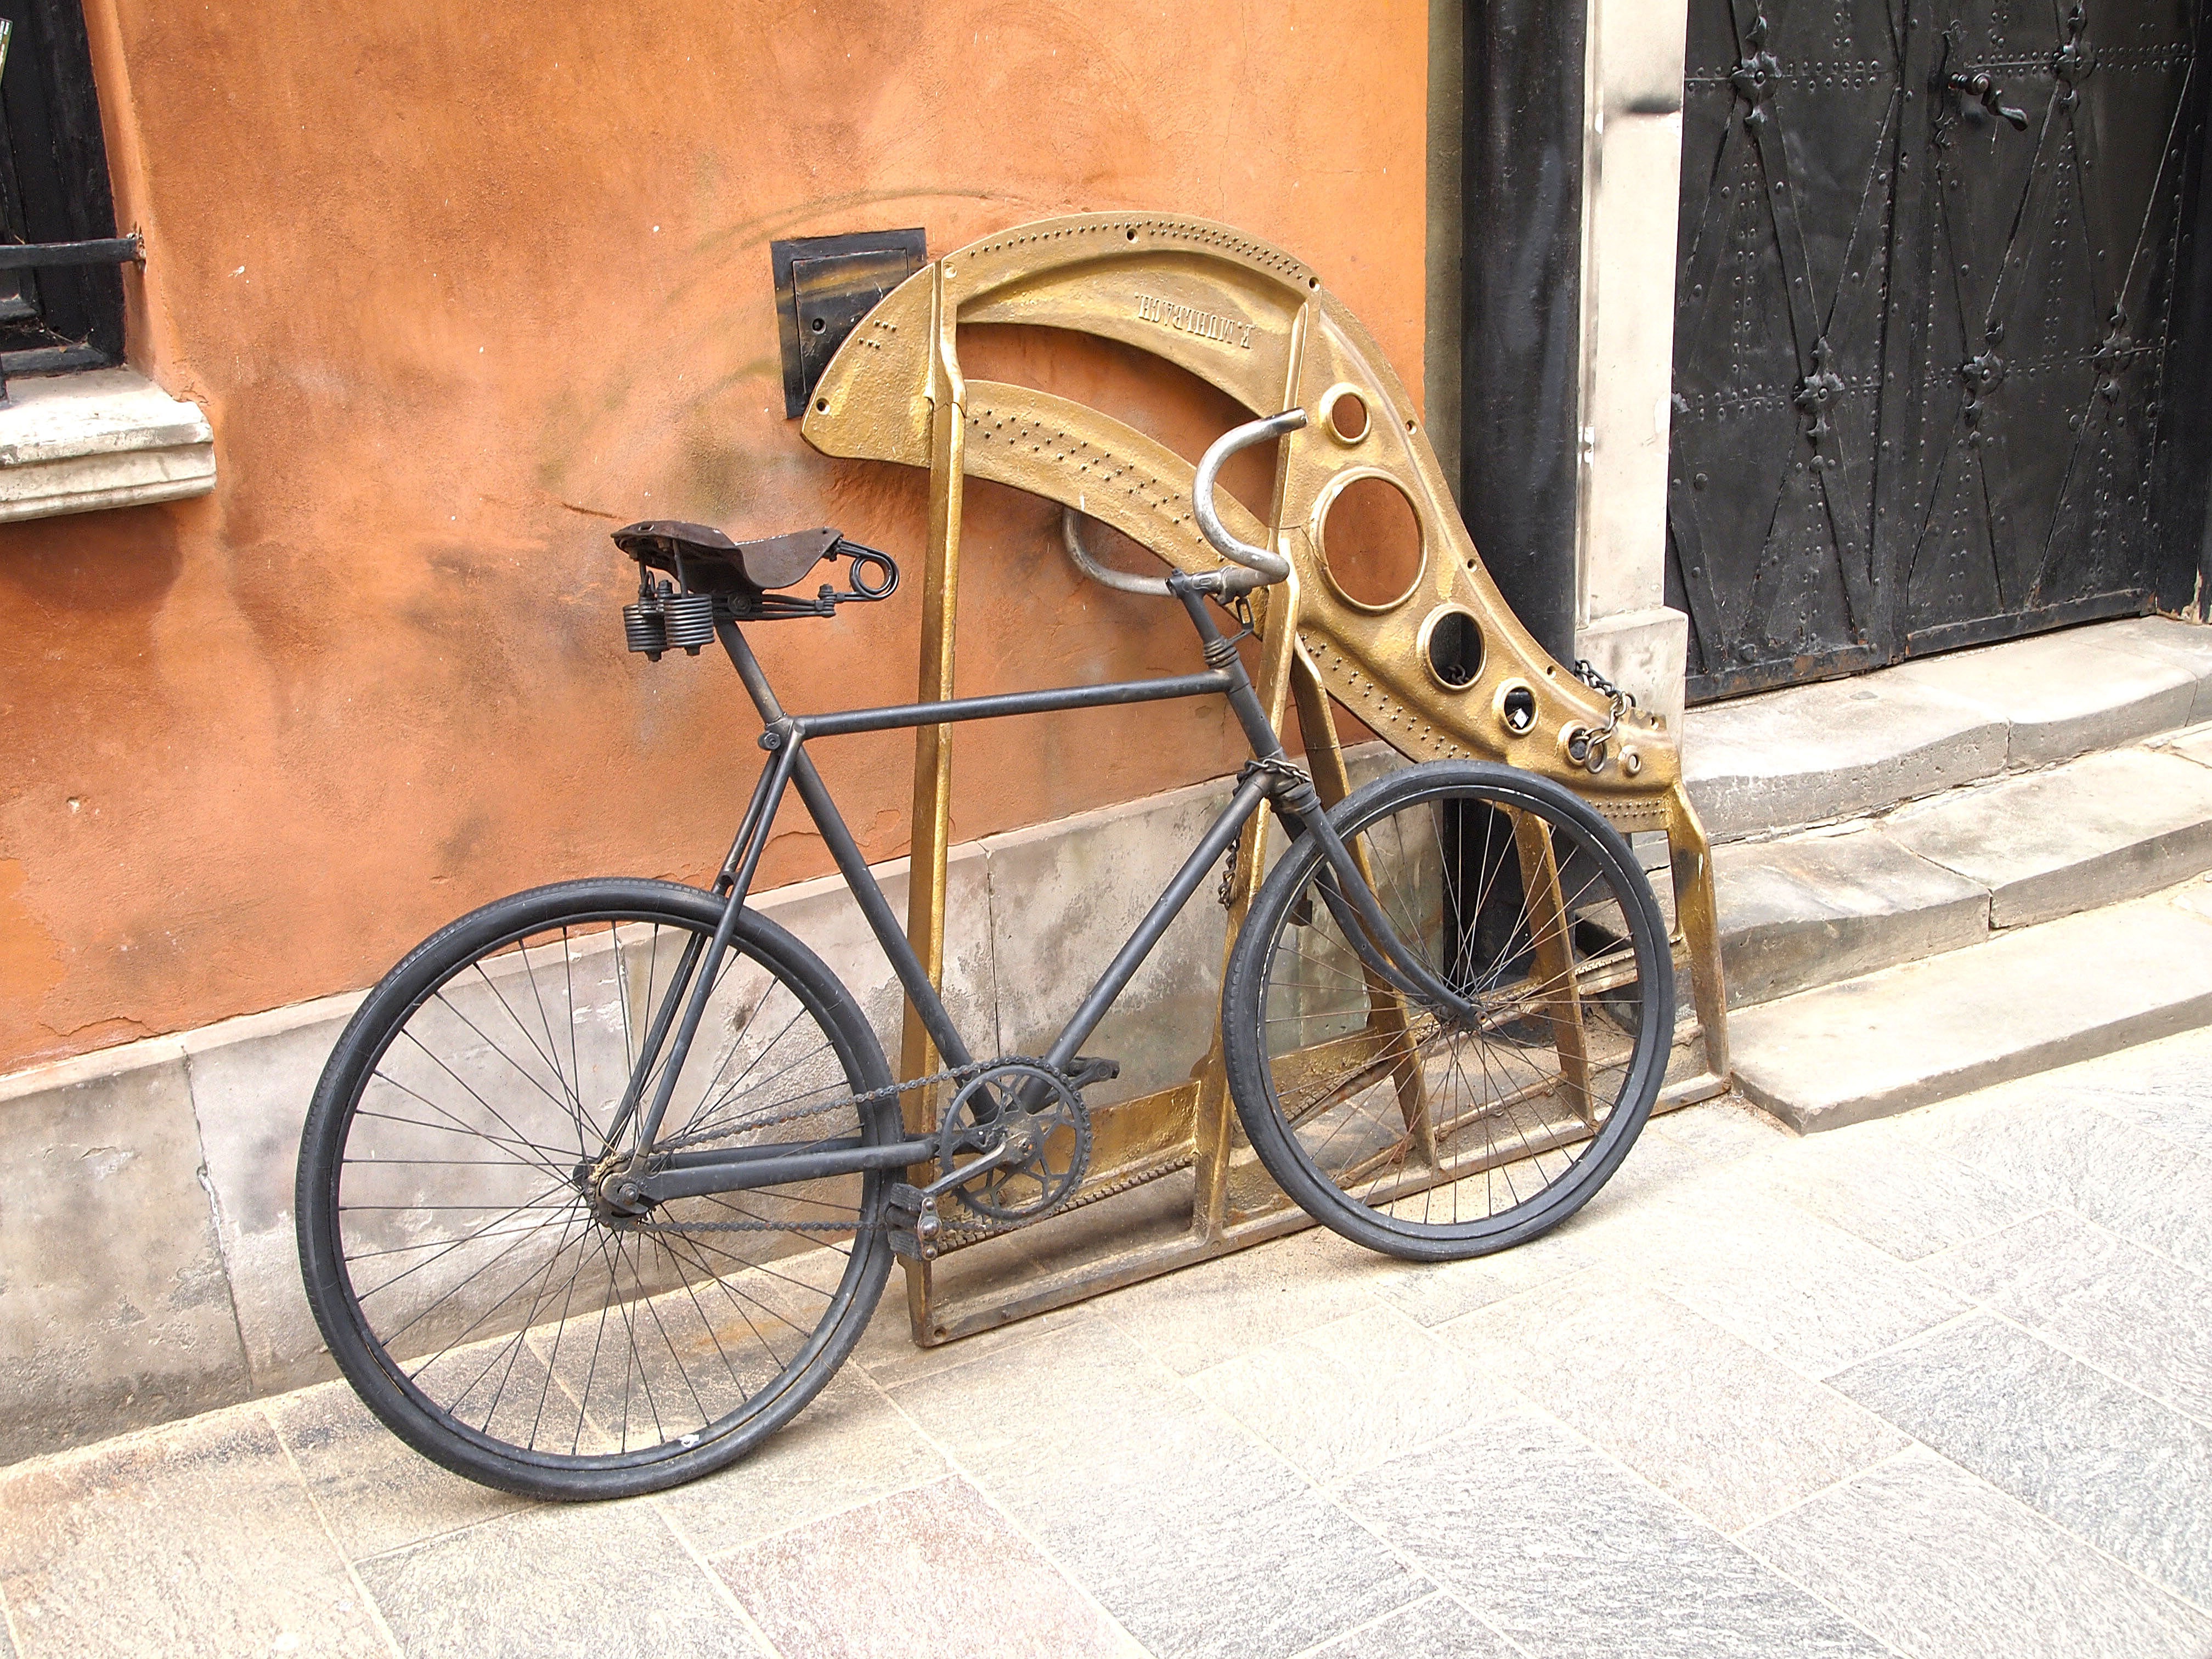
street, wheel, bicycle, bike, summer, vehicle, sports equipment, mountain bike, old house, old town, poland, warsaw, old bike, the market, the old town, land vehicle, cyclo cross bicycle, road bicycle, racing bicycle, hybrid bicycle